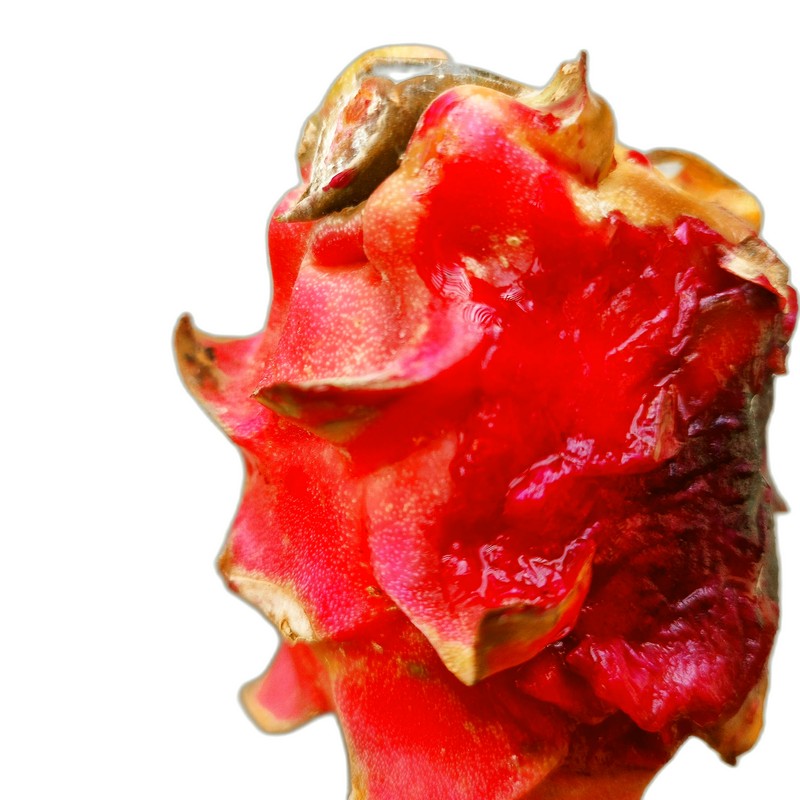
Label: Defect Dragon Fruit